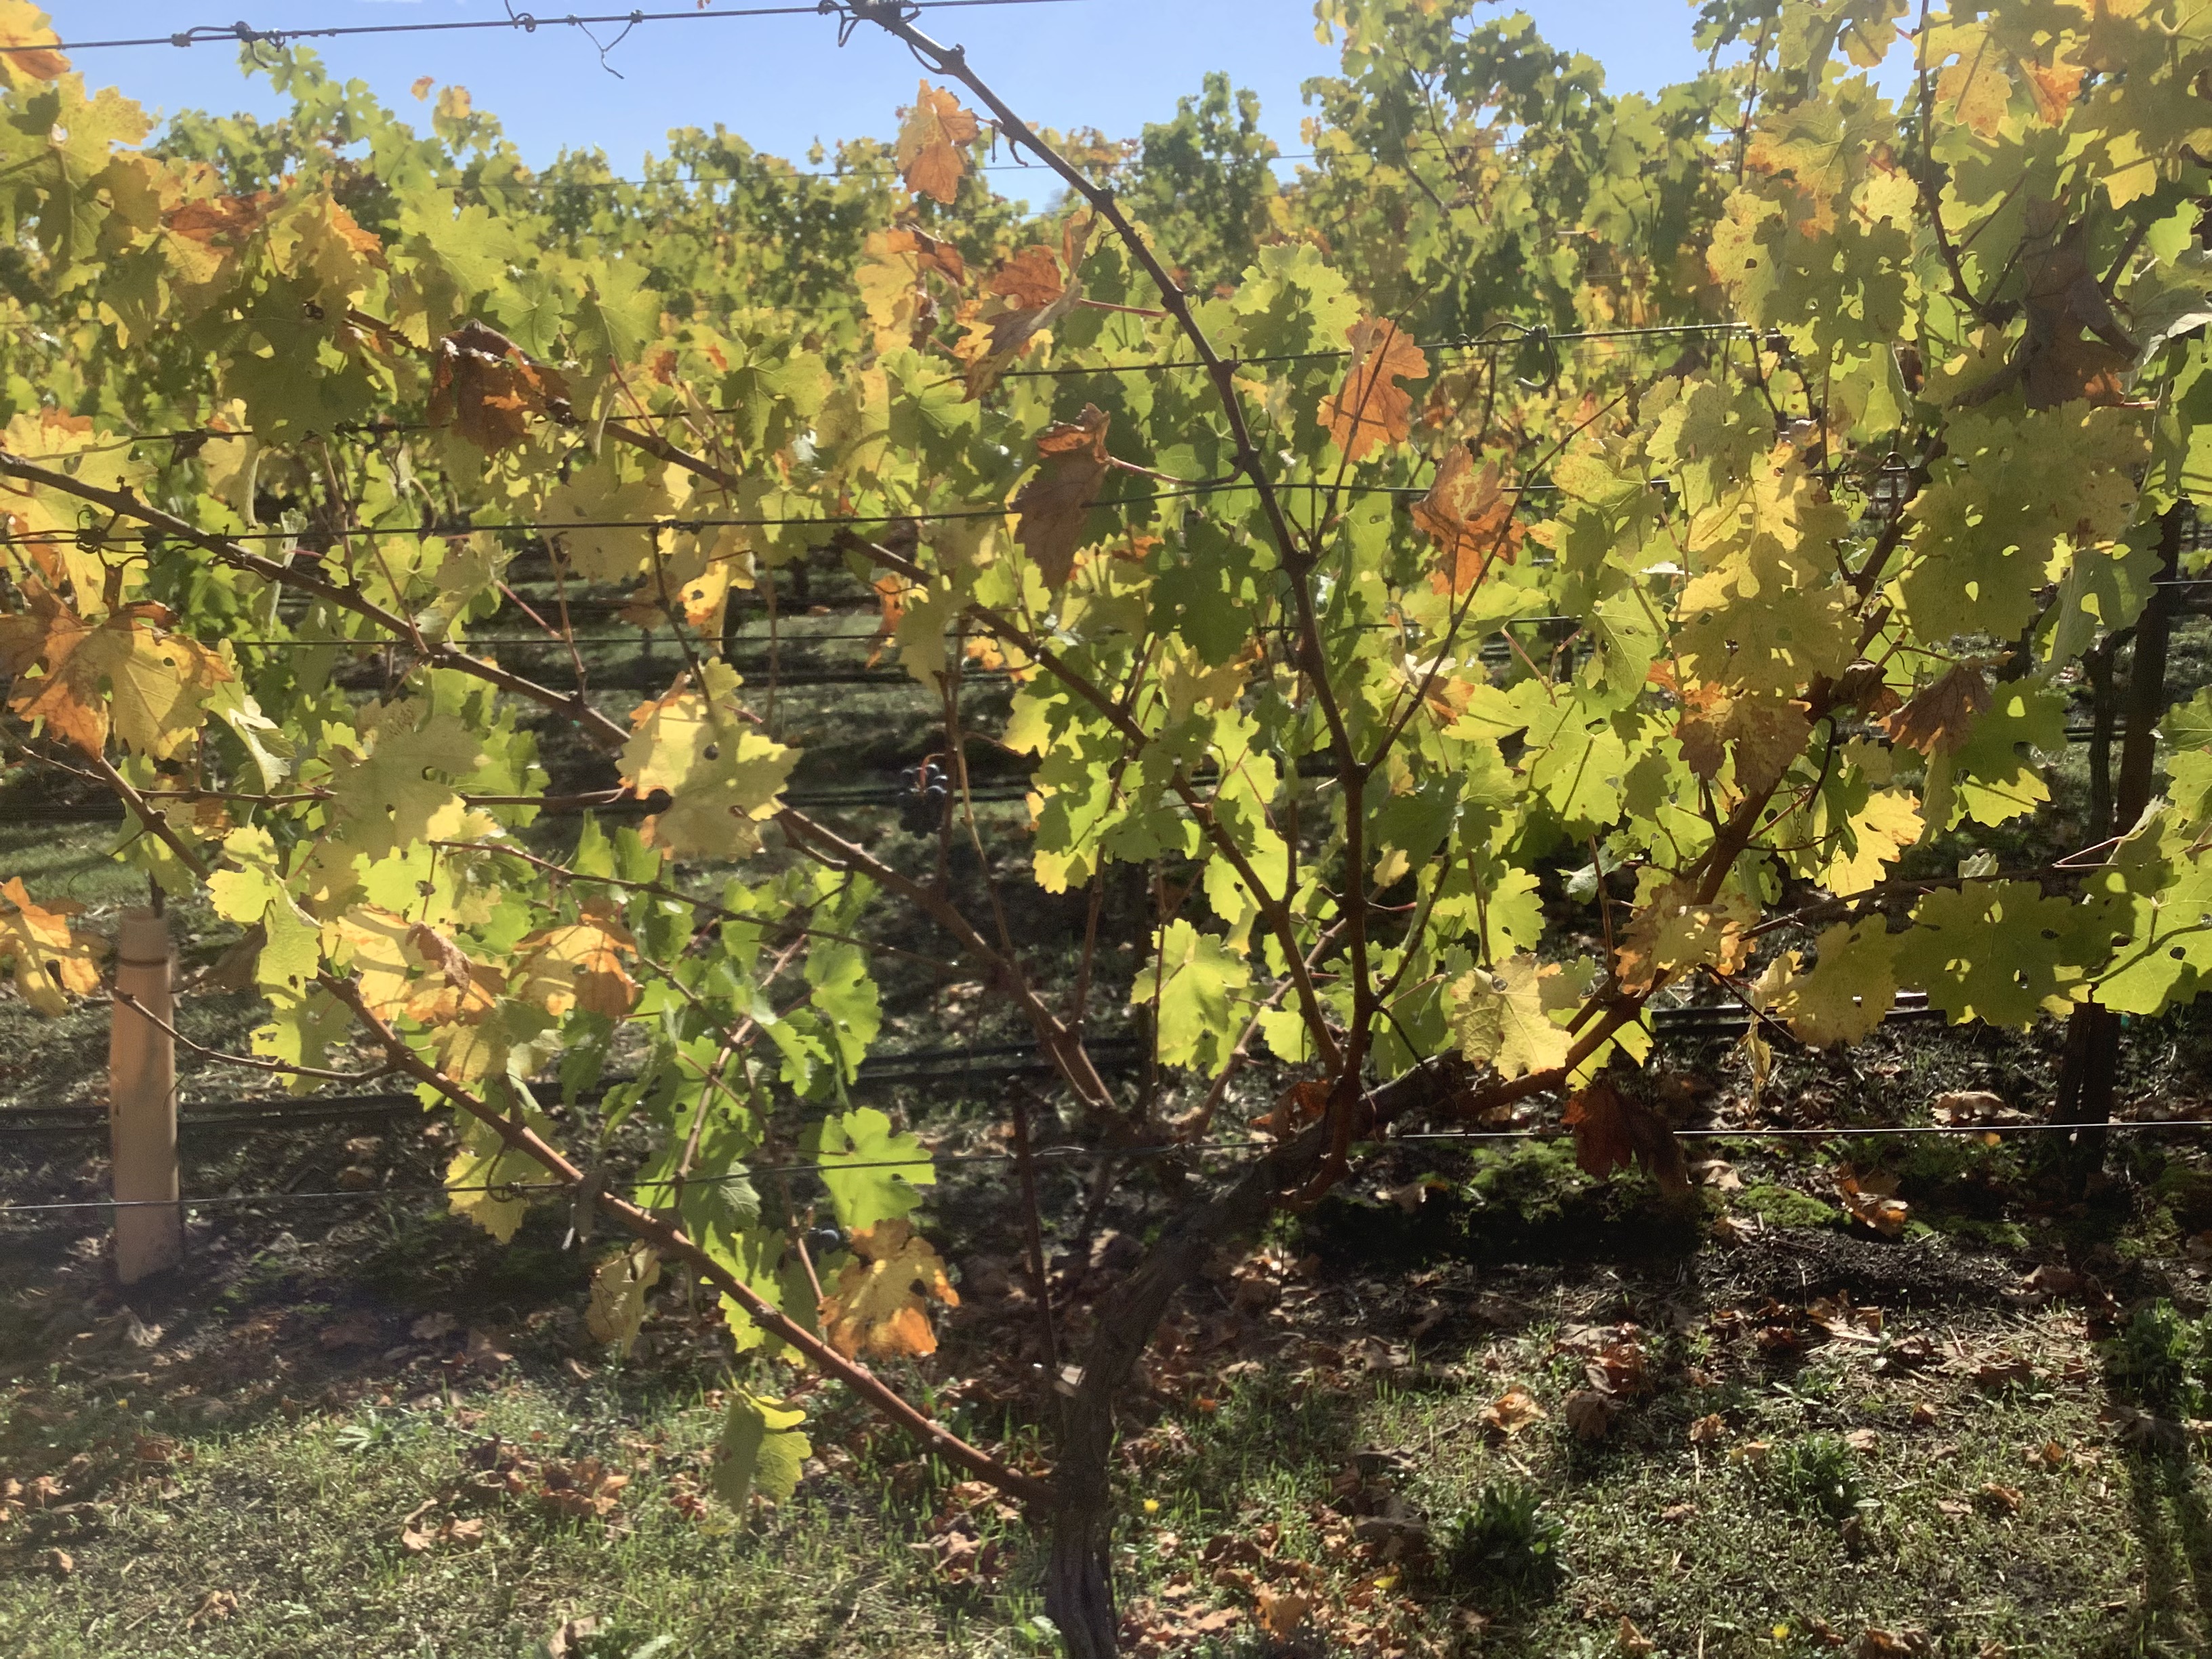
Label: No Virus